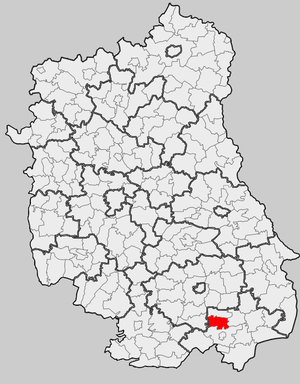
Tarnawatka est une gmina rurale du powiat de Tomaszów Lubelski, dans la Voïvodie de Lublin, dans l'est de la Pologne.